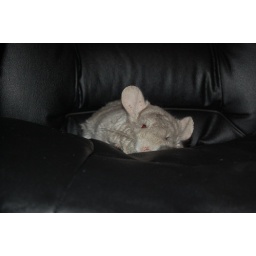
After running around the apartment for an hour, Dune finally settles down on my nice, cool leather office chair.